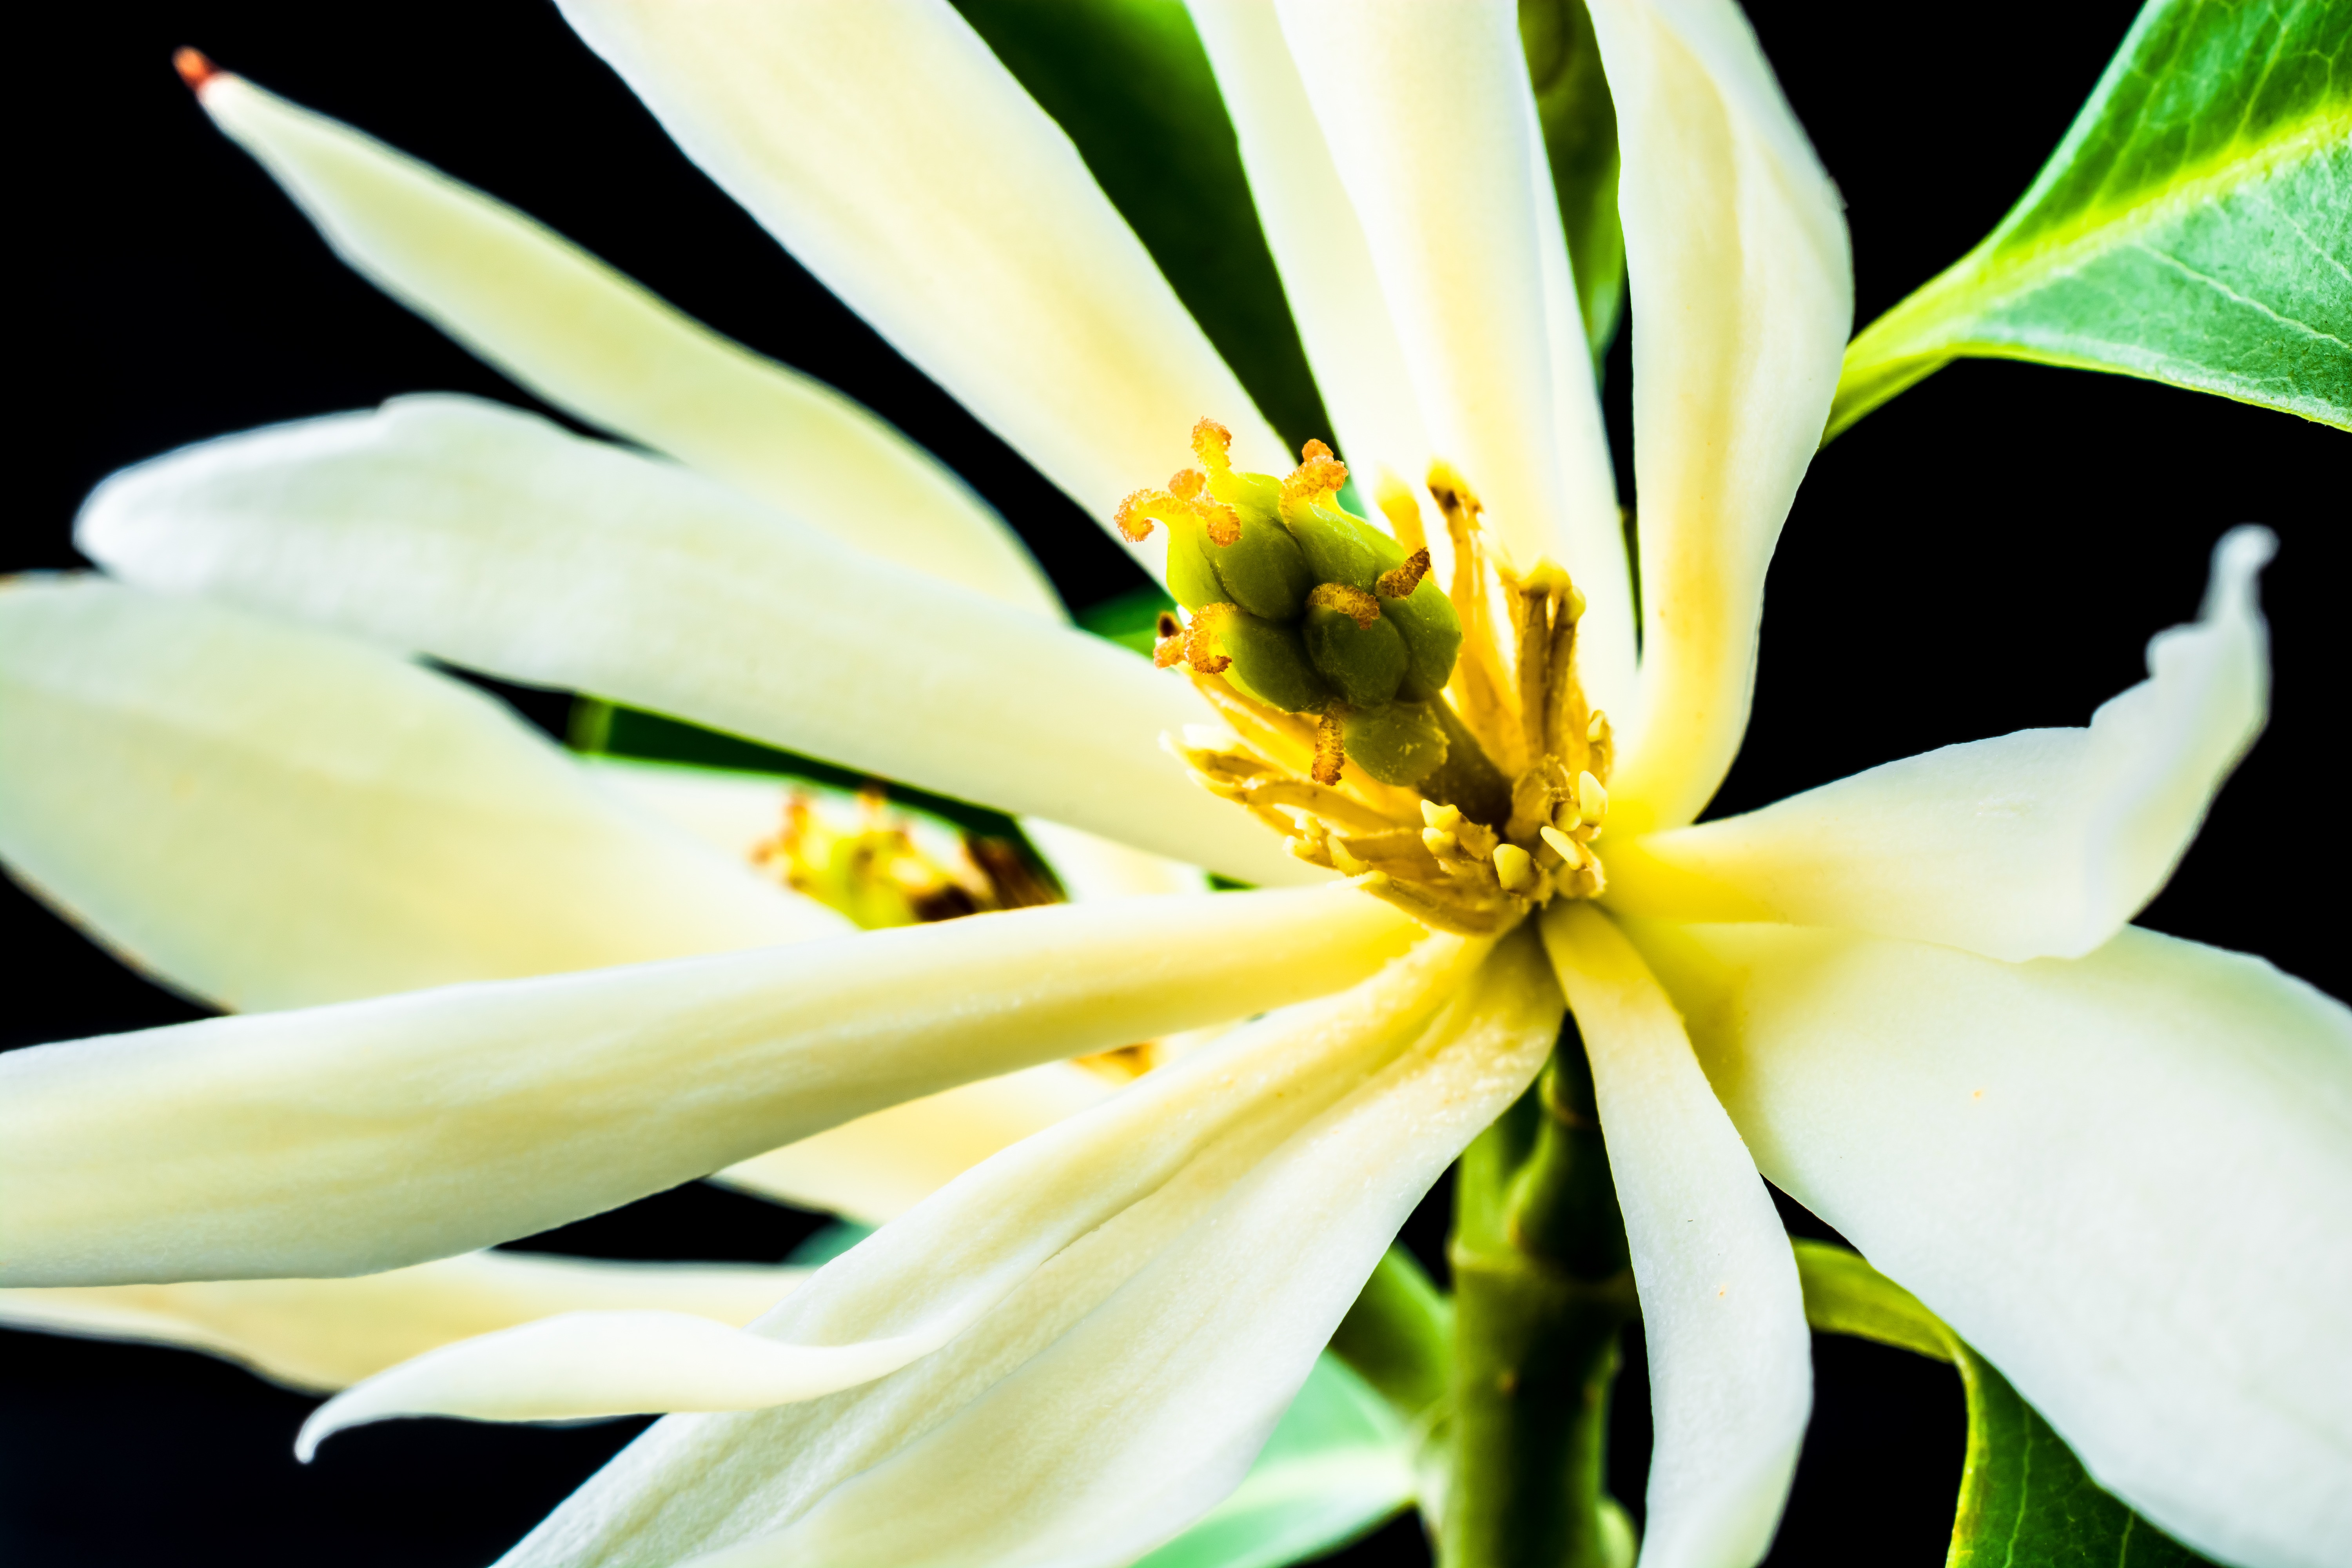
nature, branch, blossom, plant, white, photography, leaf, flower, petal, bloom, green, botany, yellow, flora, wildflower, close up, leaves, lily, magnolia, magnoliaceae, macro photography, flowering plant, magnoliengewaechs, plant stem, land plant, champak, magnolia champaca, michelia champaca, joy perfume tree, champaka, huang yu lan, safa